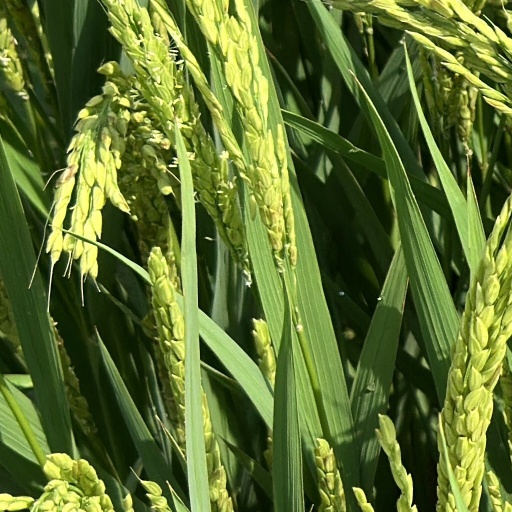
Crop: rice